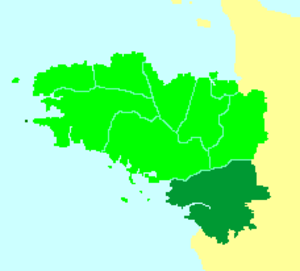
Nantes est une commune de l'ouest de la France, située au sud du Massif armoricain, qui s'étend sur les rives de la Loire, à 50 km de l'océan Atlantique.
Le diocèse de Nantes est une circonscription territoriale de l'Église catholique en France correspondant au département de la Loire-Atlantique.